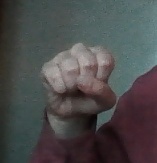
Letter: saad